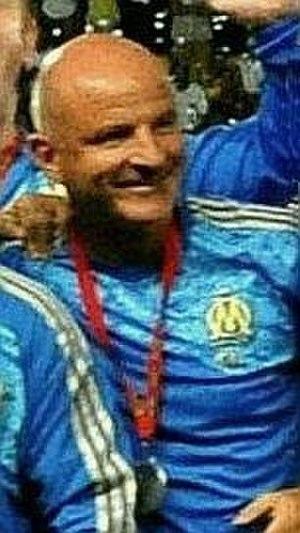
De gauche à droite
Didier Deschamps, né le 15 octobre 1968 à Bayonne, est un footballeur international et entraîneur français.
Guy Stéphan, né le 17 octobre 1956 à Ploumilliau, est un footballeur français reconverti entraîneur. Il est en tant qu'entraineur adjoint de l'équipe de France, vainqueur de l'Euro 2000 aux côtés de Roger Lemerre, et champion du monde en 2018, aux côtés de Didier Deschamps.